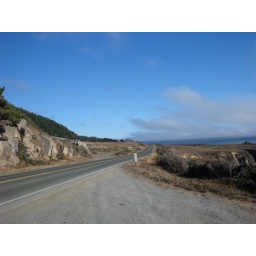
Near where we first got on the PCH after driving over the coast mountains near Dry Creak Vally.